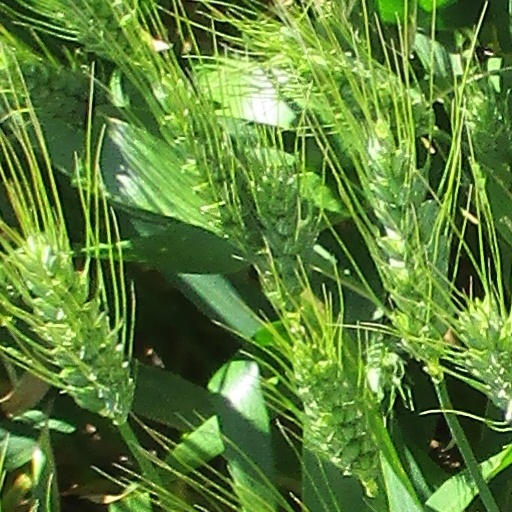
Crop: wheat